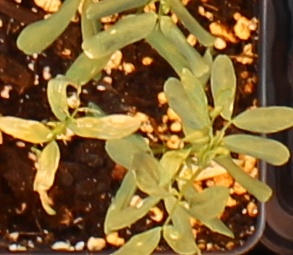
Label: Lentil